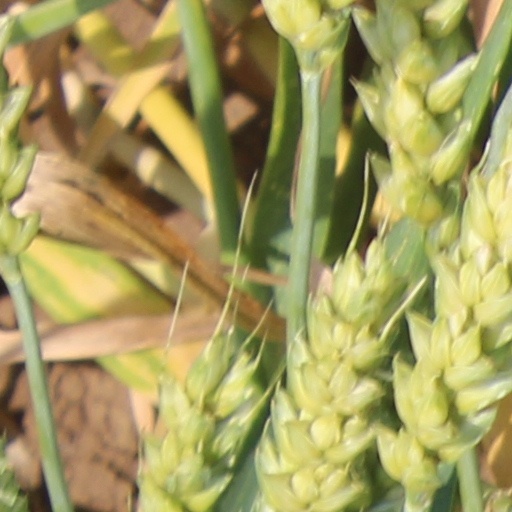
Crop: wheat